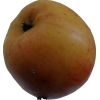
Label: Apple 14